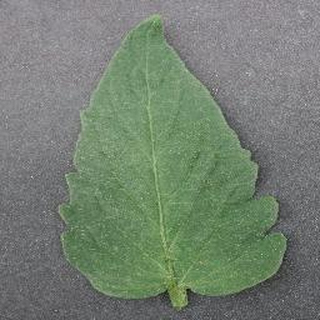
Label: healthy_tomato